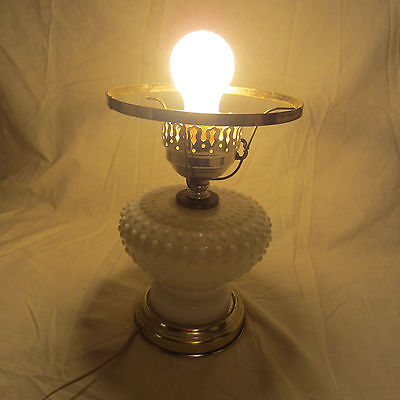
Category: lamp